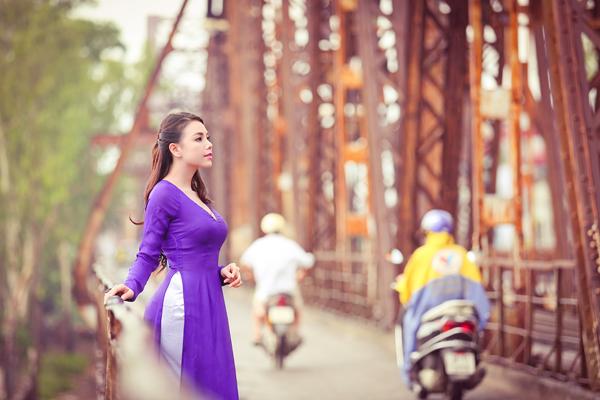
có một cô gái mặc áo dài tím xuất hiện ở trên cầu